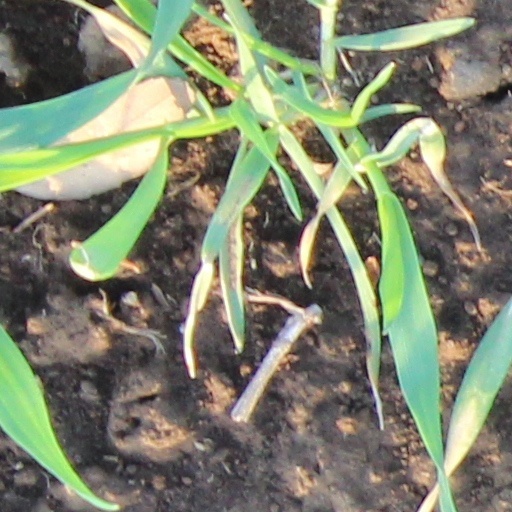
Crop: wheat